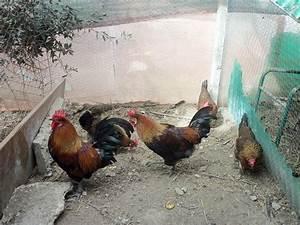
chicken